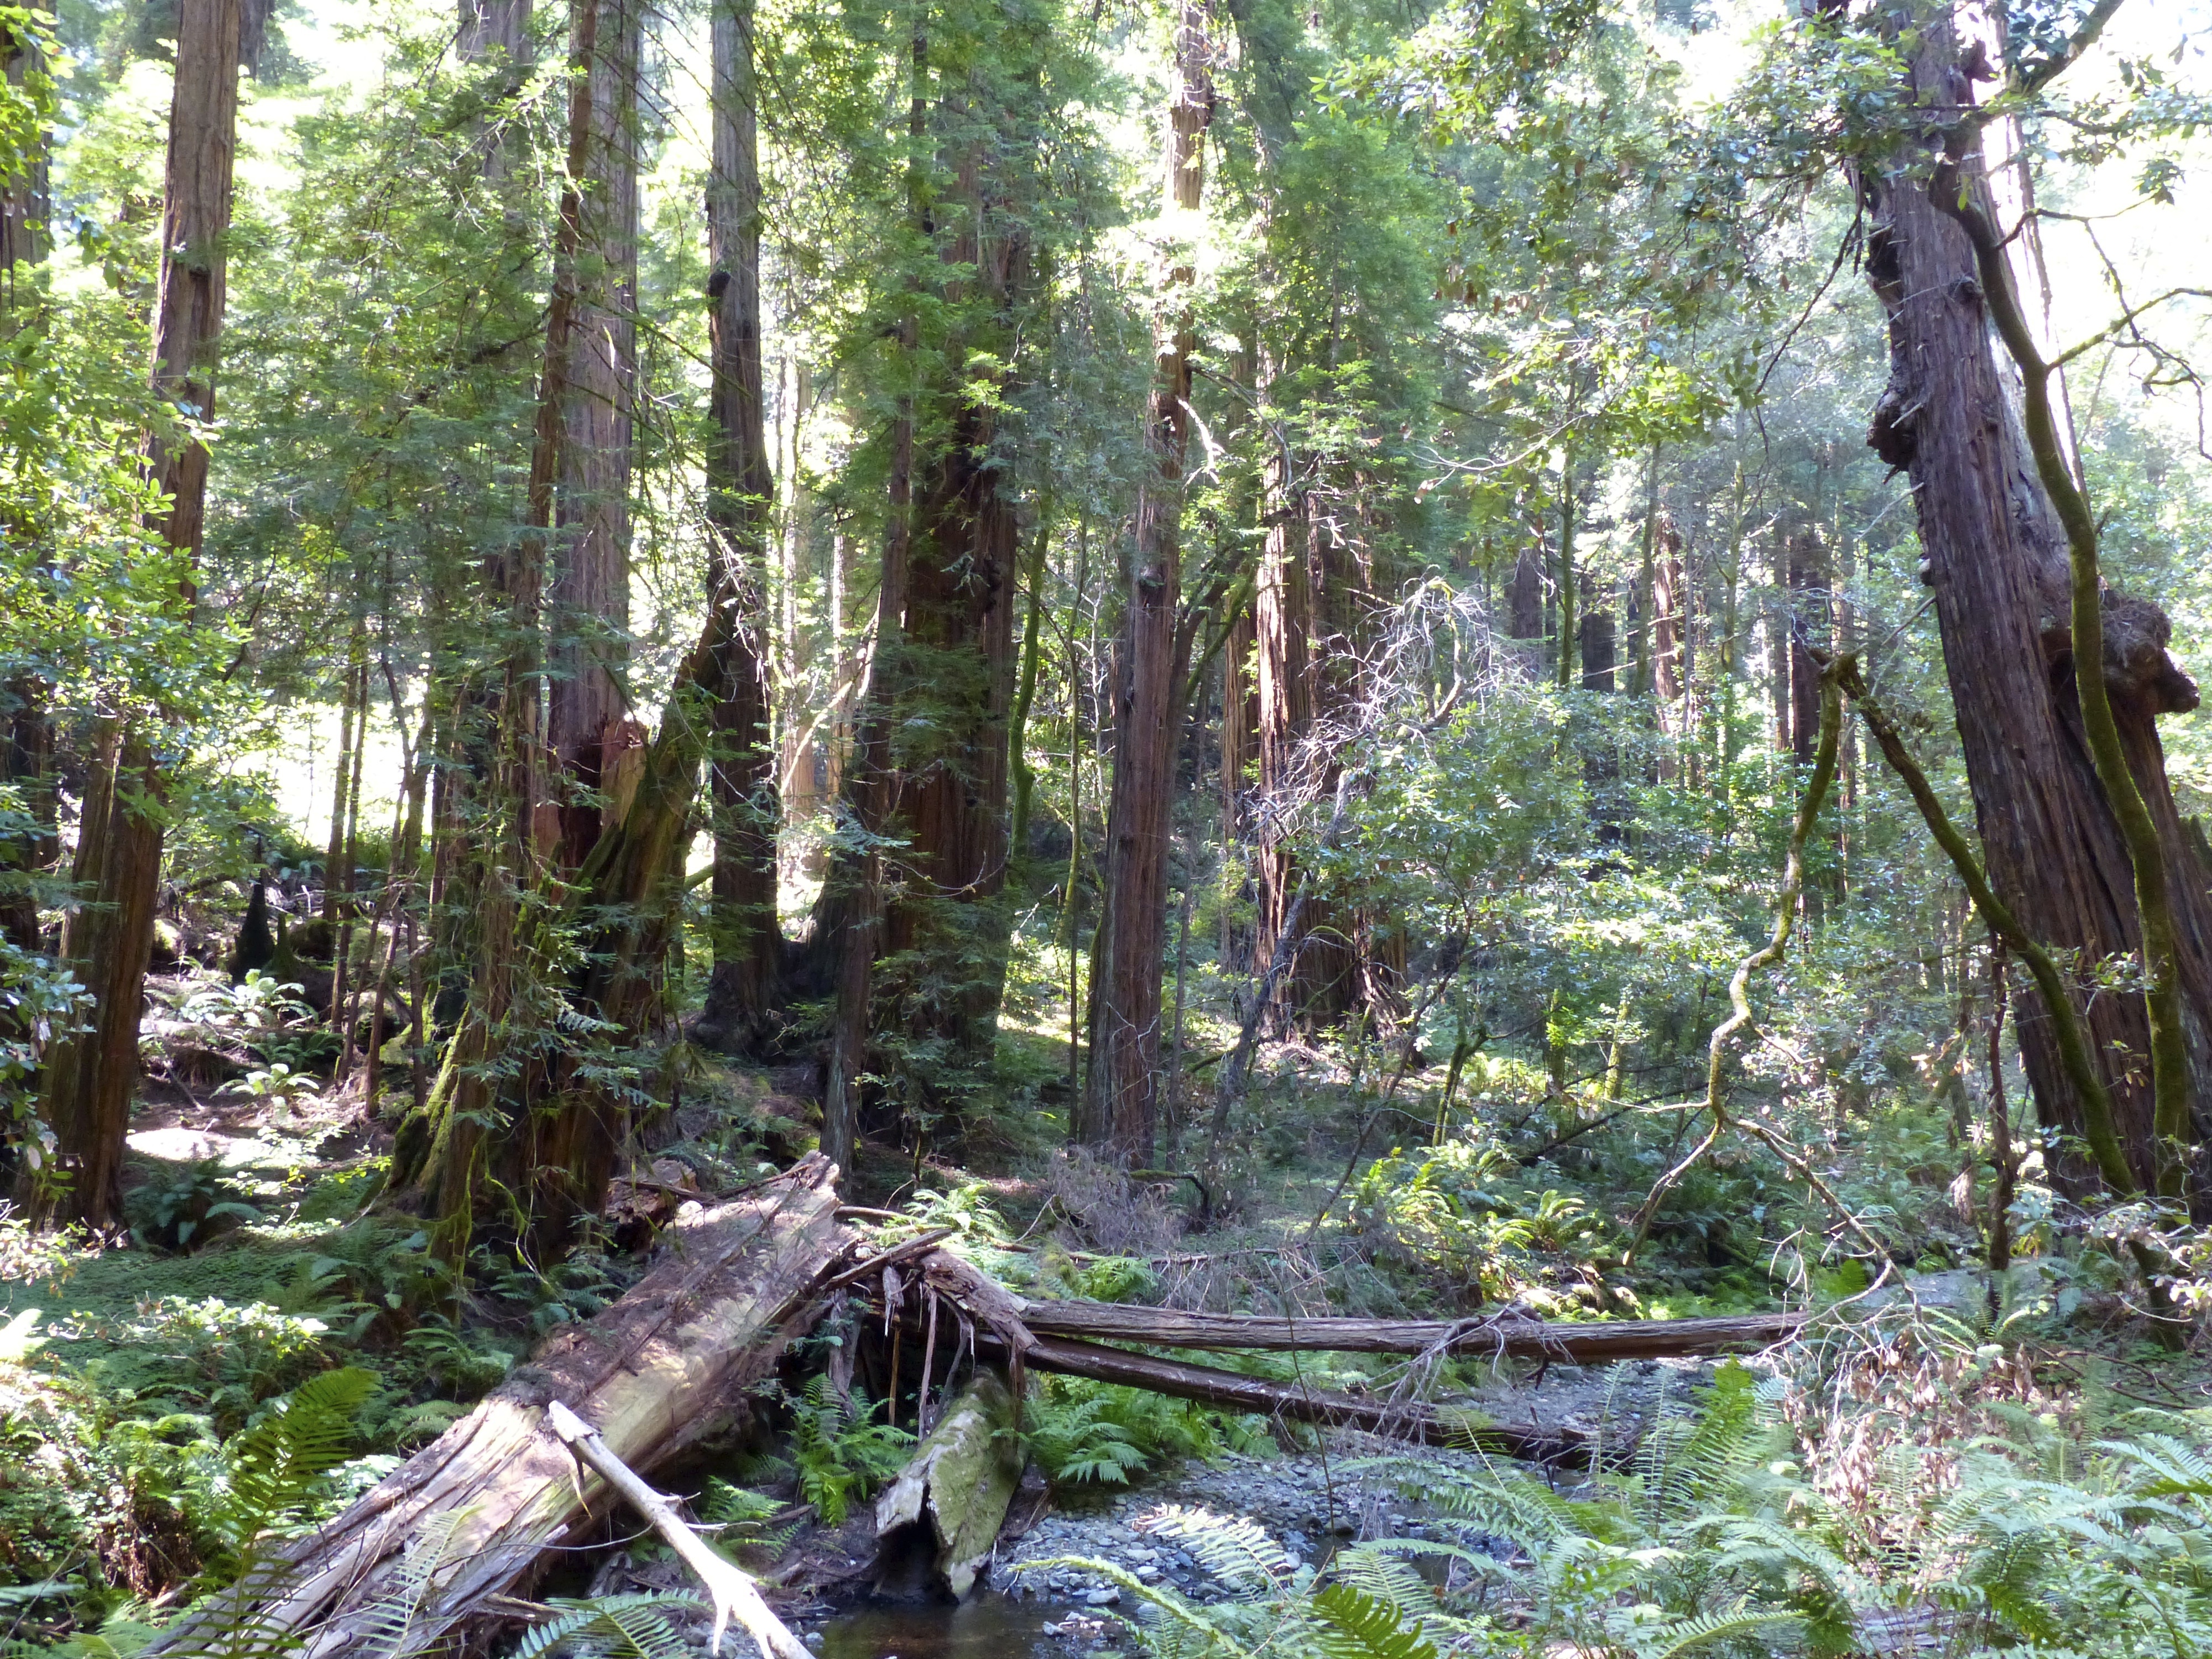
tree, forest, swamp, wilderness, trail, travel, stream, jungle, usa, california, sanfrancisco, spruce, vegetation, rainforest, deciduous, wetland, woodland, habitat, ecosystem, muirwoods, redwoods, biome, old growth forest, natural environment, temperate broadleaf and mixed forest, temperate coniferous forest